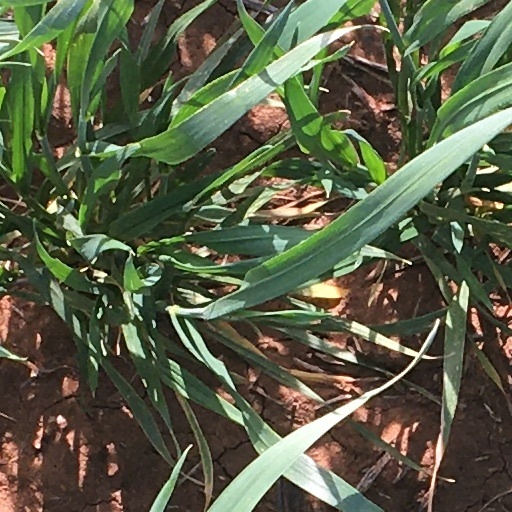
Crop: wheat